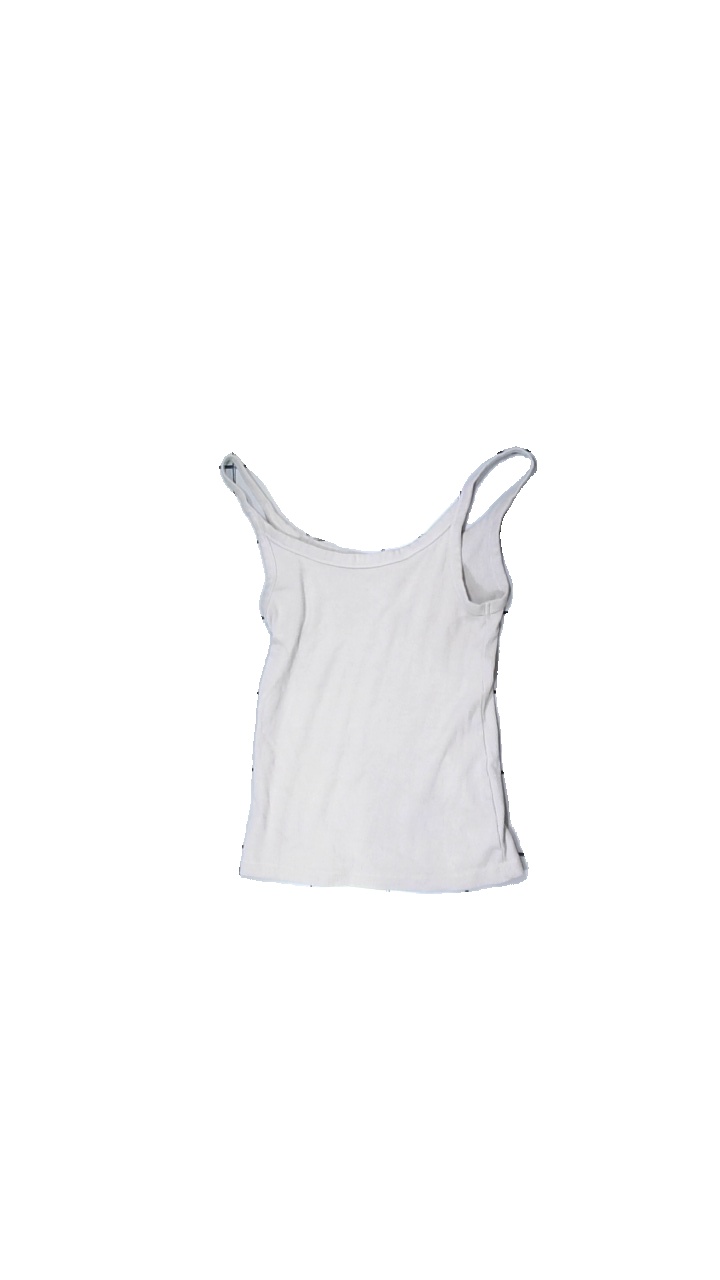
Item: Tank Top (Ladies)
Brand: H&m
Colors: Beige
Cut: Tight
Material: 100% Cott
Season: All
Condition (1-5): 5
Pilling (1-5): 5
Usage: Reuse
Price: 50-100